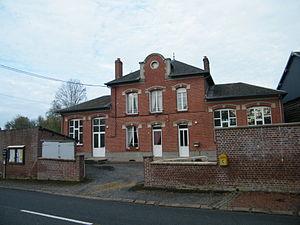
Mairie, ancienne école.
Goyencourt est une commune française située dans le département de la Somme, en région Hauts-de-France.